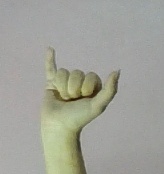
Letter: ya